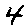
Label: 4